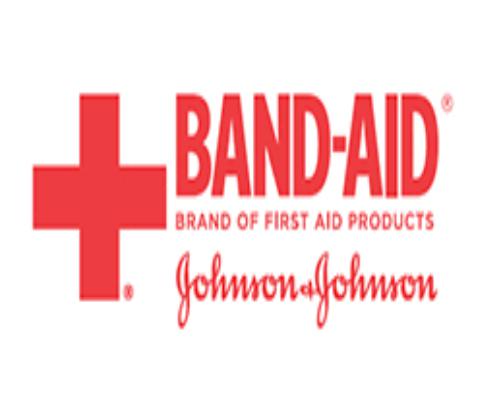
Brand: band-aid
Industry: Medical